SS Gunston Hall

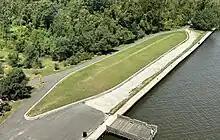
A lawn representing the size of SS "Gunston Hall" at Jones Point Park in Alexandria, Virginia.

The site of the former Virginia Shipbuilding Corporation shipyard is now in Jones Point Park and is crossed by the Woodrow Wilson Bridge. One of the few visible remnants of the shipyard is the fitting-out dock, next to which is a grass lawn bound by a concrete retaining wall representing the length and width of "Gunston Hall"s hull.